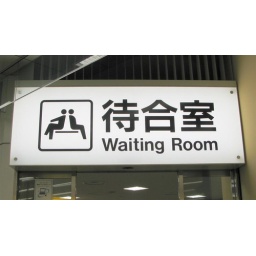
sign for a waiting room in the kyoto train station